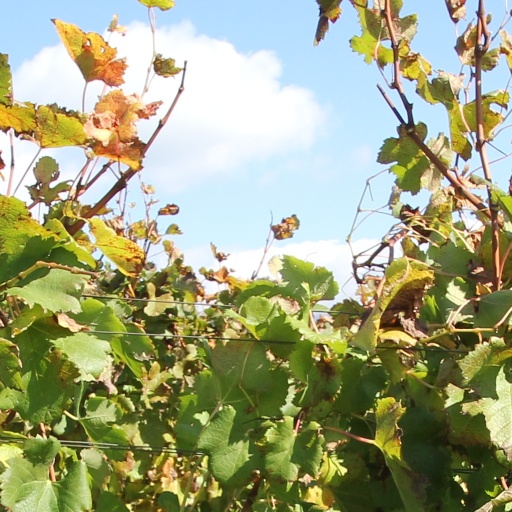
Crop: grape